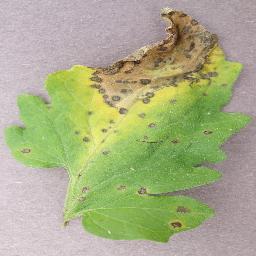
Label: Tomato___Septoria_leaf_spot